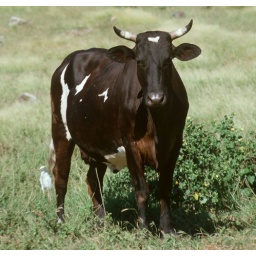
Really cool looking cow standing in a field in Saint Martin